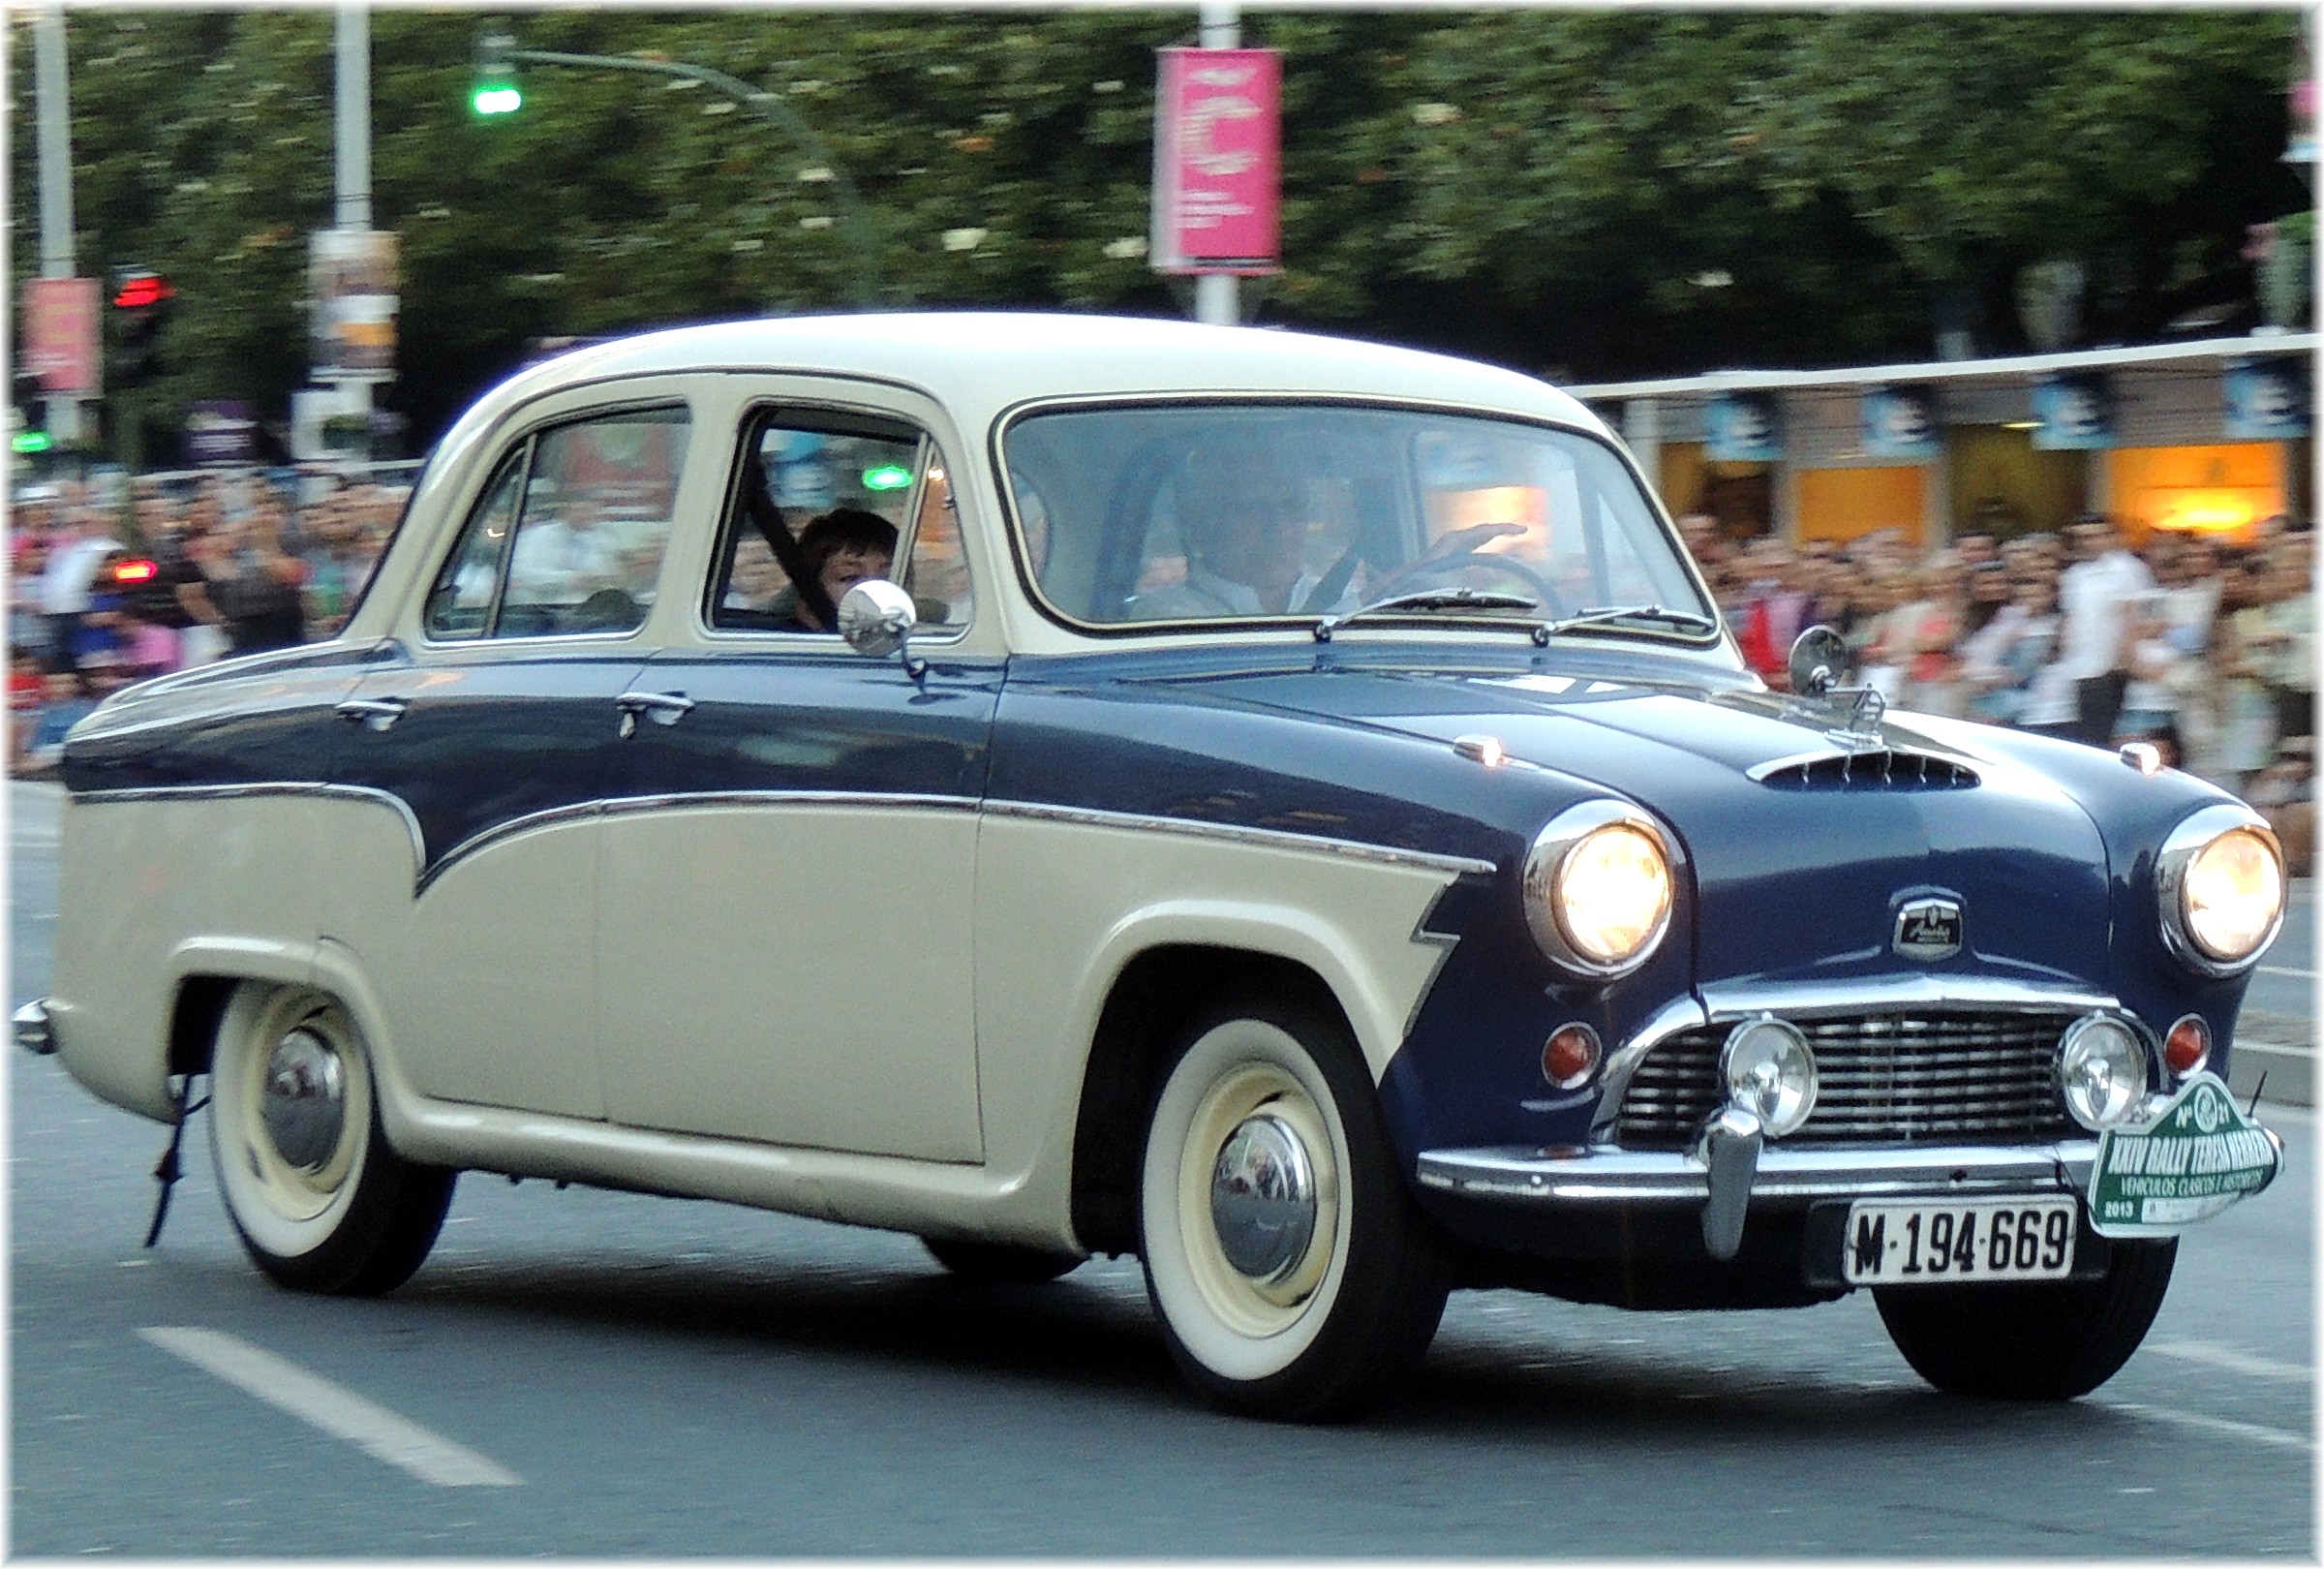
car, vehicle, classic car, cool image, sedan, antique car, land vehicle, automobile make, automotive exterior, compact car, mid size car, gaz 21